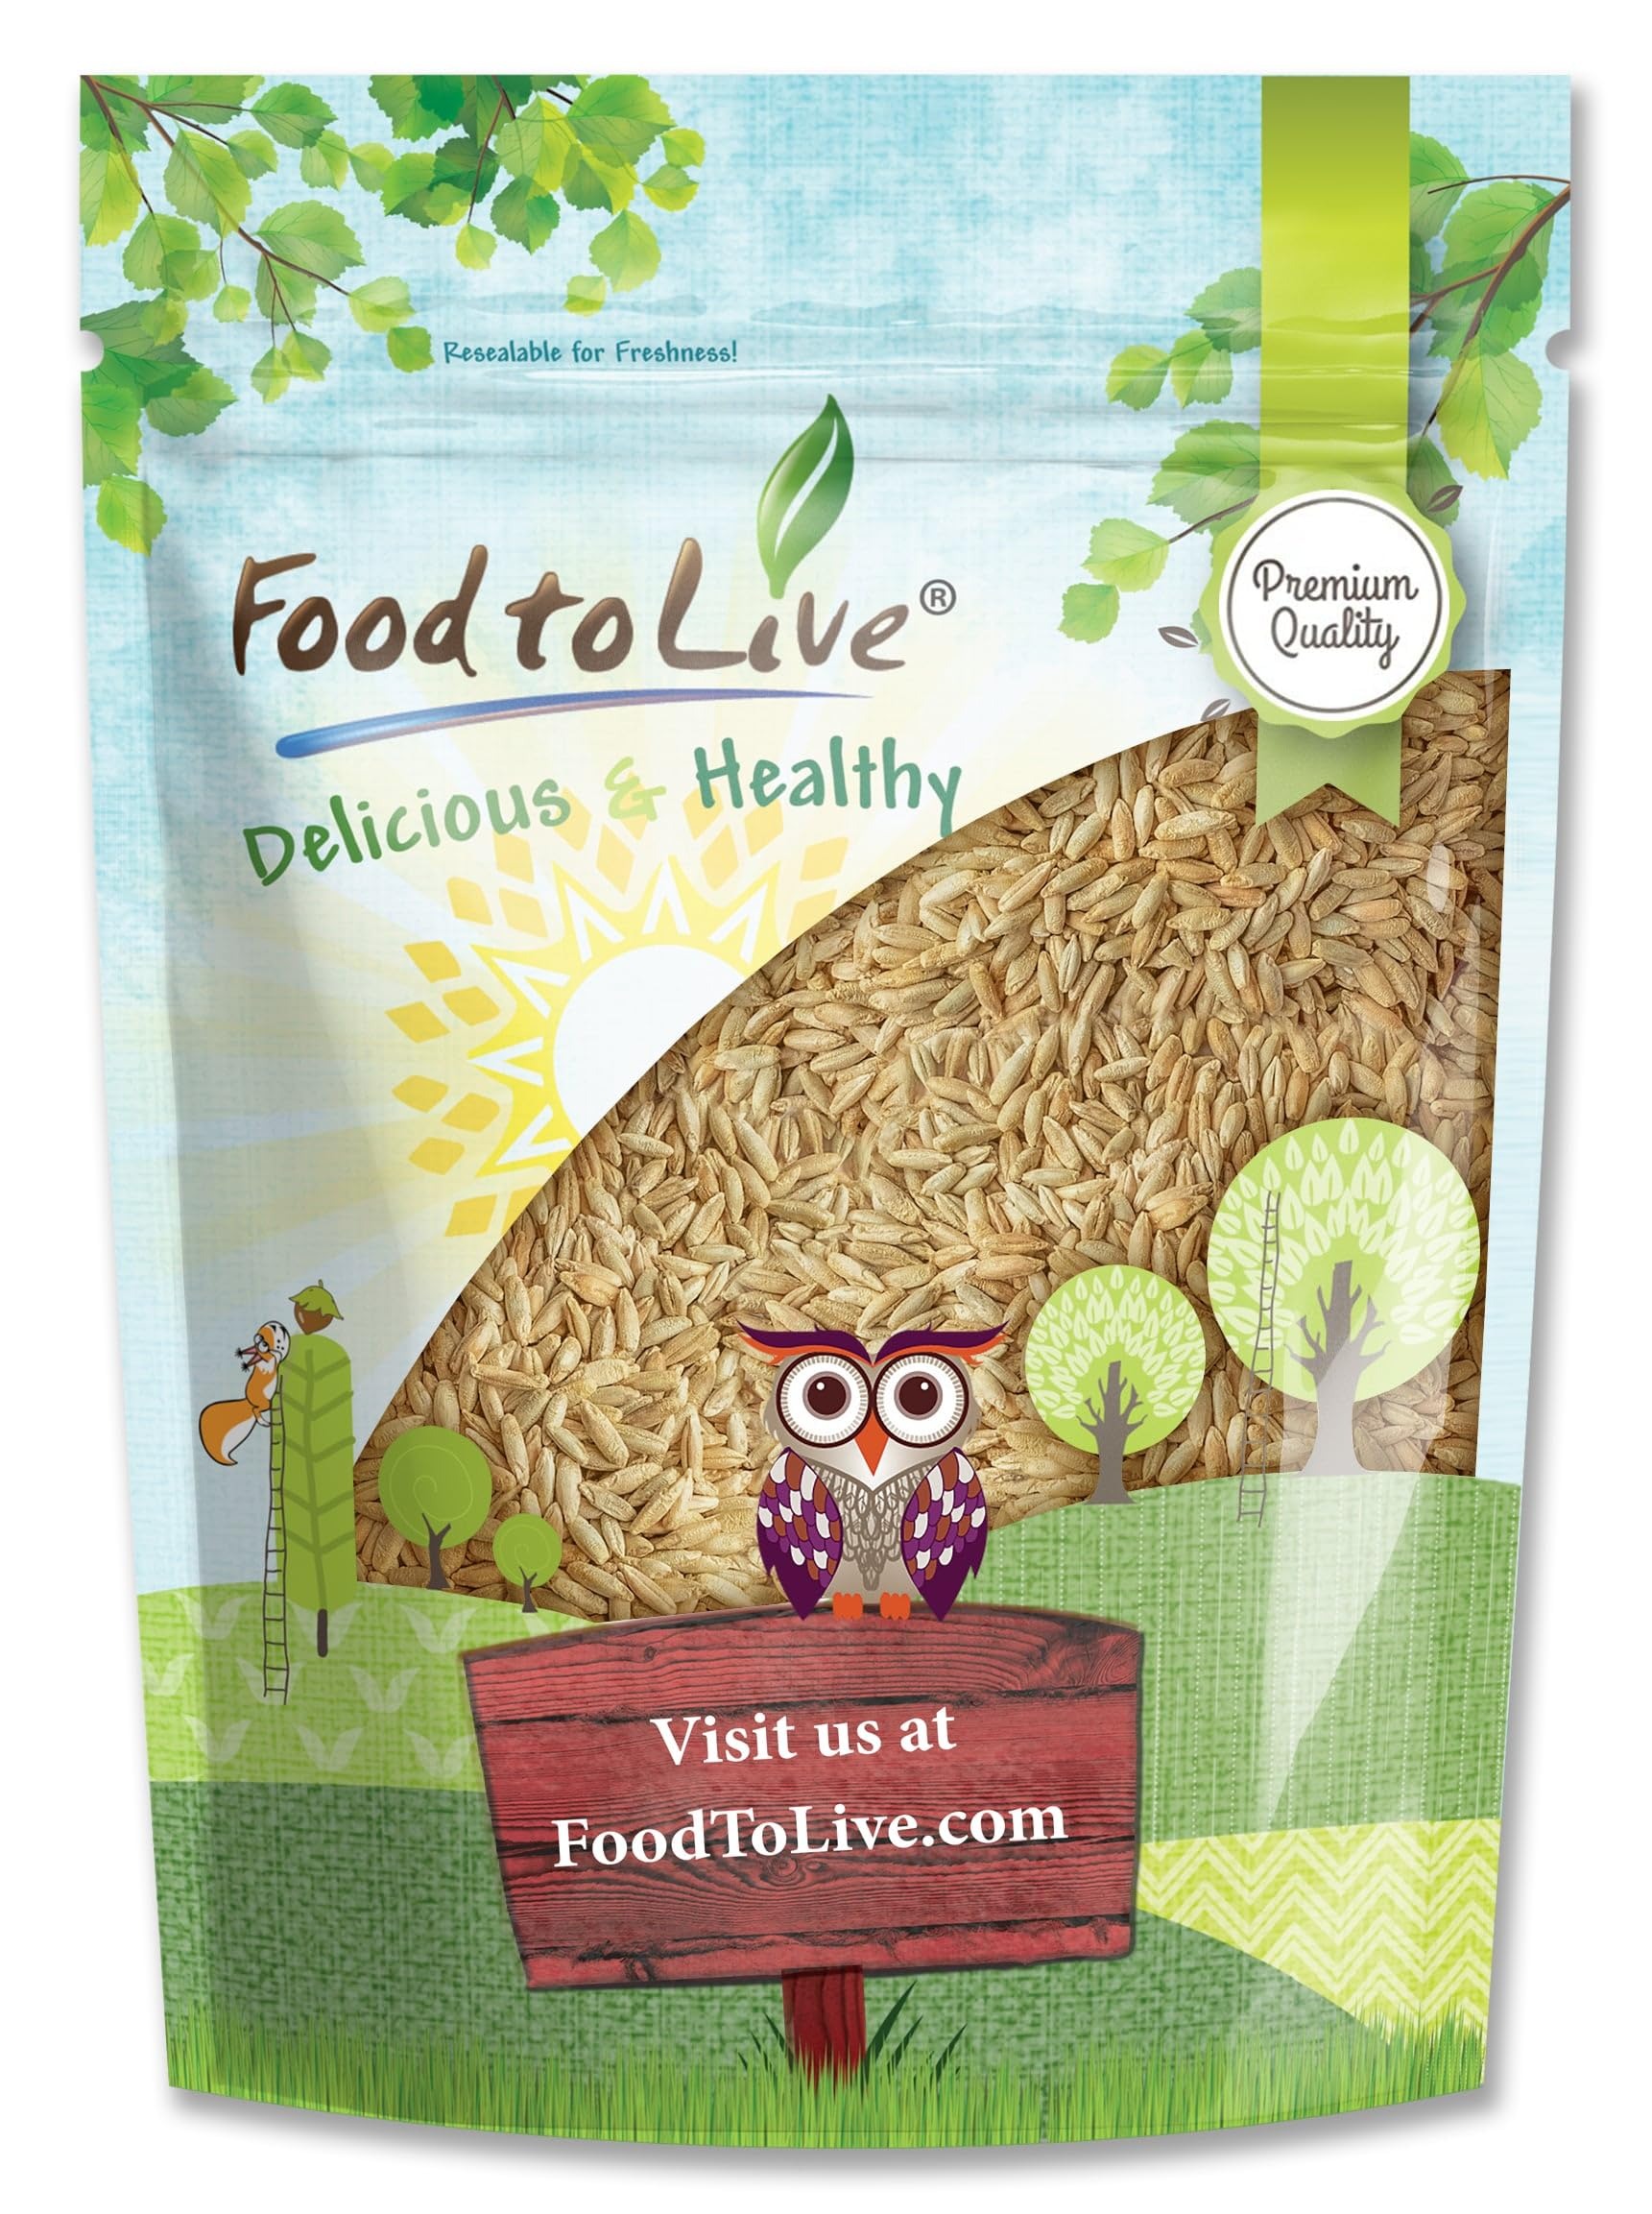
Item Name: Food to Live Rye Berries, 1 Pound – Whole Grain Powerhouse for Bread, Sourdough, Porridge, and Granola. Rich in Fiber and Nutrients. Raw, Unprocessed, Vegan, Kosher, Seeds in Bulk
Bullet Point 1: ✔️ PREMIUM QUALITY, KOSHER & VEGAN: Hulled Rye Berries by Food to Live are of Premium Quality, 100% Raw, Kosher, Vegan, free of cholesterol and trans-fat.
Bullet Point 2: ✔️ WHOLE GRAIN, MINIMALLY PROCESSED: Hulled Rye Berries have had only their hard outer shell removed, meaning they remain whole grain containing all the grain’s parts: bran, germ, and endosperm.
Bullet Point 3: ✔️ HIGHLY NUTRITIOUS, RICH IN FIBER: Whole-grain Rye is a powerhouse of plant protein, dietary fiber, complex carbs, potent antioxidants, Vitamin E, B-group Vitamins, and essential minerals like Iron, Magnesium, Phosphorus, Zinc, Potassium, and Niacin.
Bullet Point 4: ✔️ VERSATILE USES, OATMEAL SUBSTITUTE: Rye Berries are extremely versatile and can be a great oatmeal substitute. Besides, serve them as a side dish with stews, veggies, and tofu, or add cooled grain to salads, smoothies, and soups.
Bullet Point 5: ✔️ MAKE RYE BREAD AND OTHER PASTRIES: Mill Rye Berries into flour or use them whole to make nutritious Rye Berries bread, crusts, pancakes or waffles, bagels, and crackers.
Product Description: Rye Berries are a kind of wheat that’s widely used in various cuisines. Hulled Rye Berries by Food to Live do not contain the outer shell but have all other parts of the grain: bran, germ, and endosperm intact, which makes them Whole-grain. Are Rye Berries the same as Rye Grain? Yes, these names are used interchangeably. Our Hulled Rye is of Premium Quality, Kosher, 100% Raw, Vegan, and available in bulk. Are Rye Berries good for you? Now let’s look into what are Rye Berries so valued for. Well, first, cooked Rye Berries nutrition profile is packed with essential macronutrients: complex carbohydrates, dietary fiber, and plant protein. Second, the benefits of Rye Berries Hulled are linked to their high content of lignans and phenolic compounds which act as potent antioxidants. Furthermore, Rye is loaded with Vitamin E, B-group Vitamins, and various minerals such as Magnesium, Iron, Phosphorus, Niacin, Potassium, and Zinc. At the same time, this grain is pretty low in fat and has a moderate calorie count. What do you do with Rye Berries? Hulled Rye Berries have a pleasant sweet and nutty flavor and a hearty, chewy bite. There are probably endless ideas on how to eat Rye Berries. They make a wonderful substitute for breakfast oatmeal and go well with various toppings: fruits, nuts, honey, or maple syrup. Besides, Hulled Rye Berries can be served as a side dish, similar to rice: with meats, tofu, stews, and veggies. Apart from that, cooled rye is a great addition to salads, soups, smoothies, and protein shakes. Rye Berry-Stuffed Peppers, Rye Berry and Lentil Casserole, and Rye Berry and Chickpea Salad can become your new favorite dinner recipes! Another popular recipe that features this grain is Blueberry Rye Bread. Rye Bread is a delicious and more nutritious alternative to usual white bread. Considering such versatility of this grain, it’s a good idea to get Food to Live’s budget-friendly bulk Rye Berries bag.
Value: 16.0
Unit: Ounce

Price: 10.76